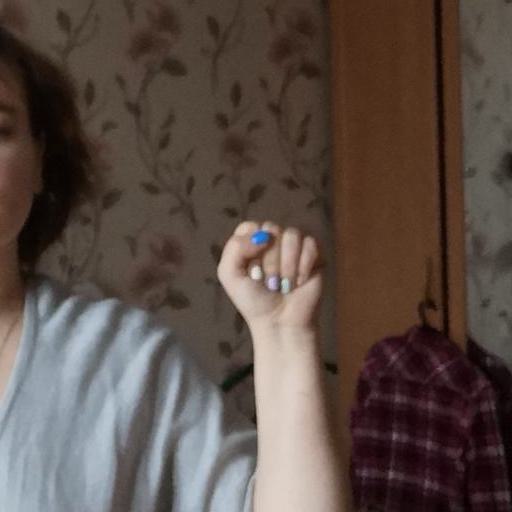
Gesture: fist